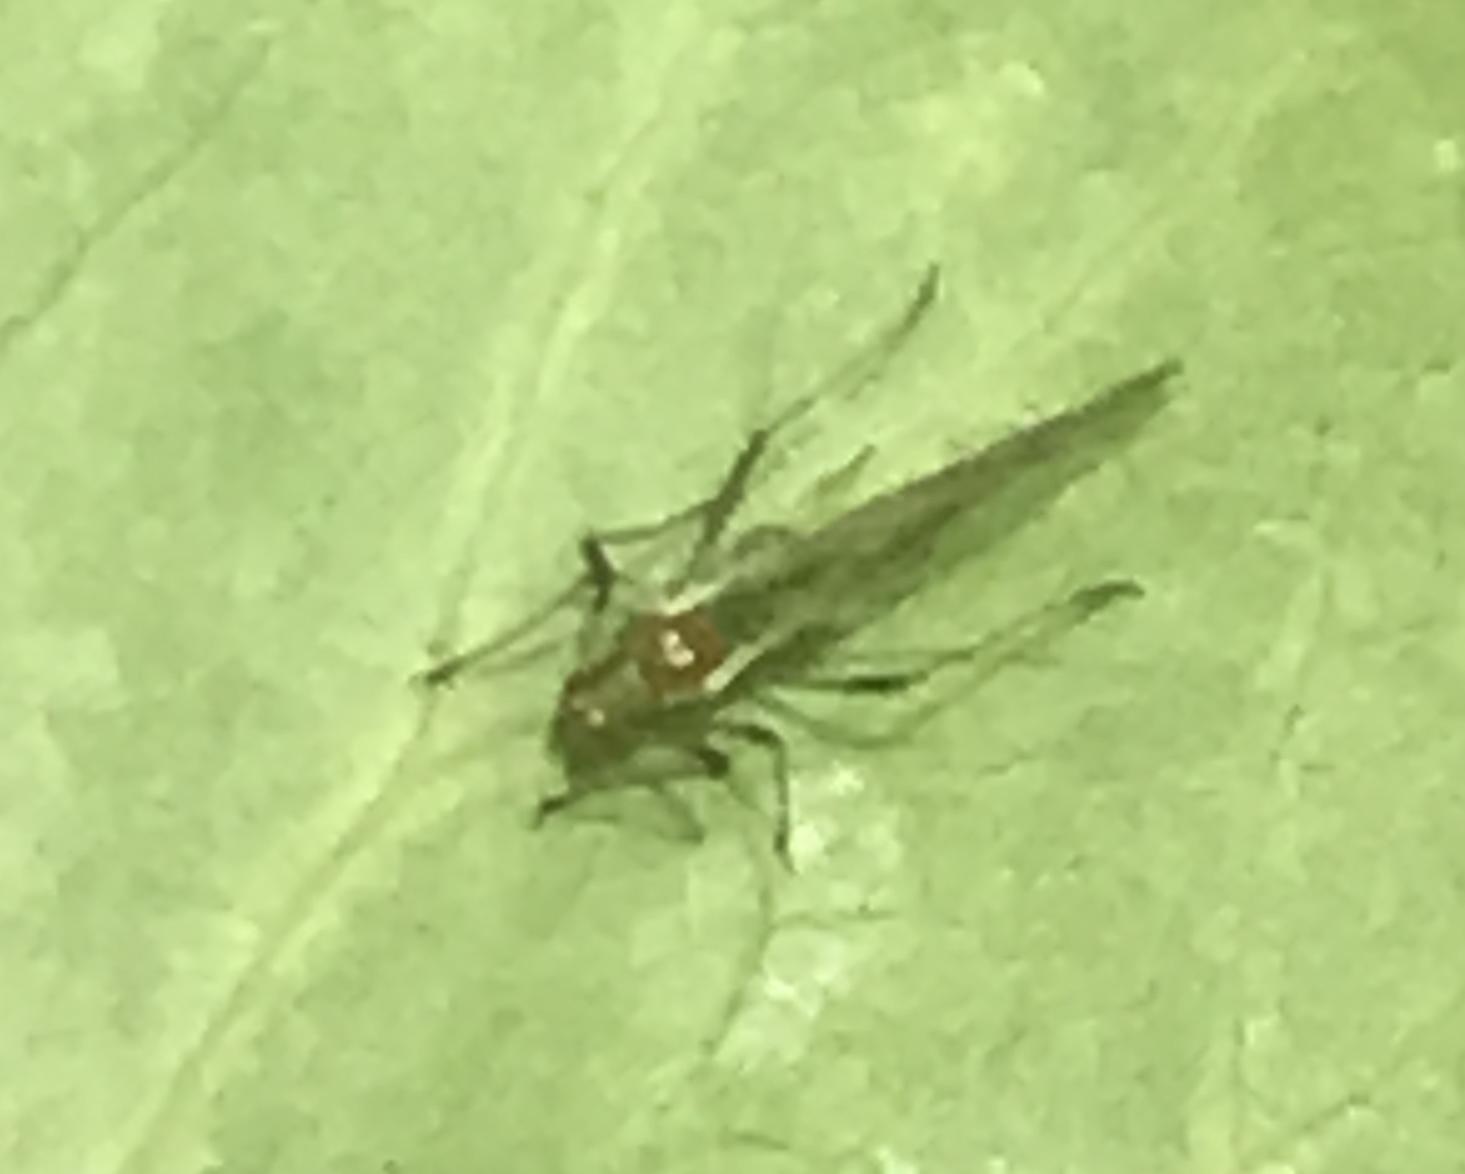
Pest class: pea_aphid